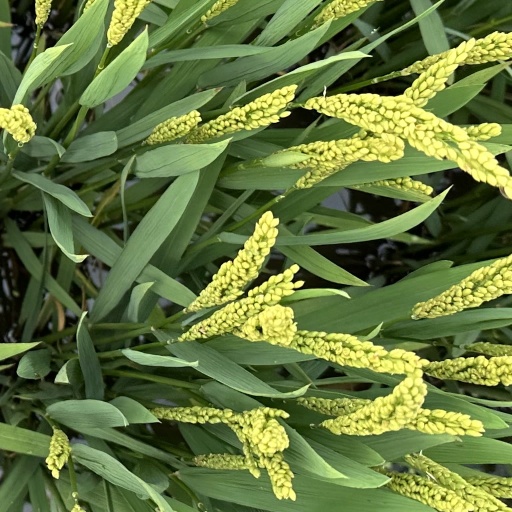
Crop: rice